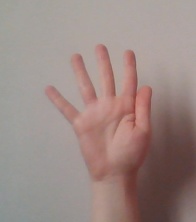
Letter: sheen